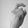
ASL letter: X